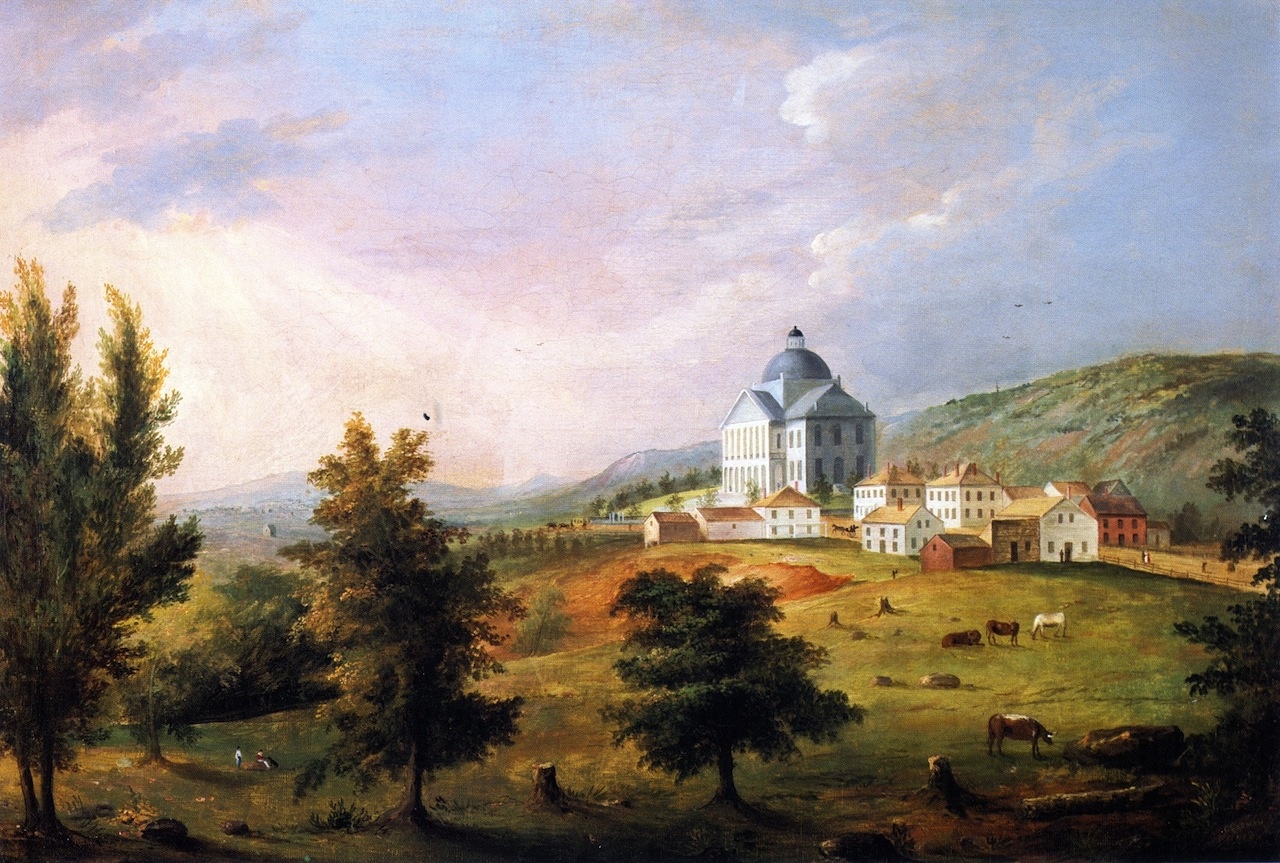
View of the Maine State House, Augusta, vintage artwork by Charles Codman, A3 (16x12") Poster Print
Beautiful fine art giclee poster print, A3 size. Dispatched through Royal Mail, 3 -5 working days UK, 4-10 working days worldwide. You can return any item for any reason for up to 30 days after you receive it. Full refund given immediately upon return. Unless you have simply changed your mind, we will also pay for the cost of returning it to us. Payment via Paypal, Credit/Debit Card or Bank Transfer A3 Details.
Brand: Period Prints
Category: Home & Garden > Decor > Artwork > Posters, Prints, & Visual Artwork